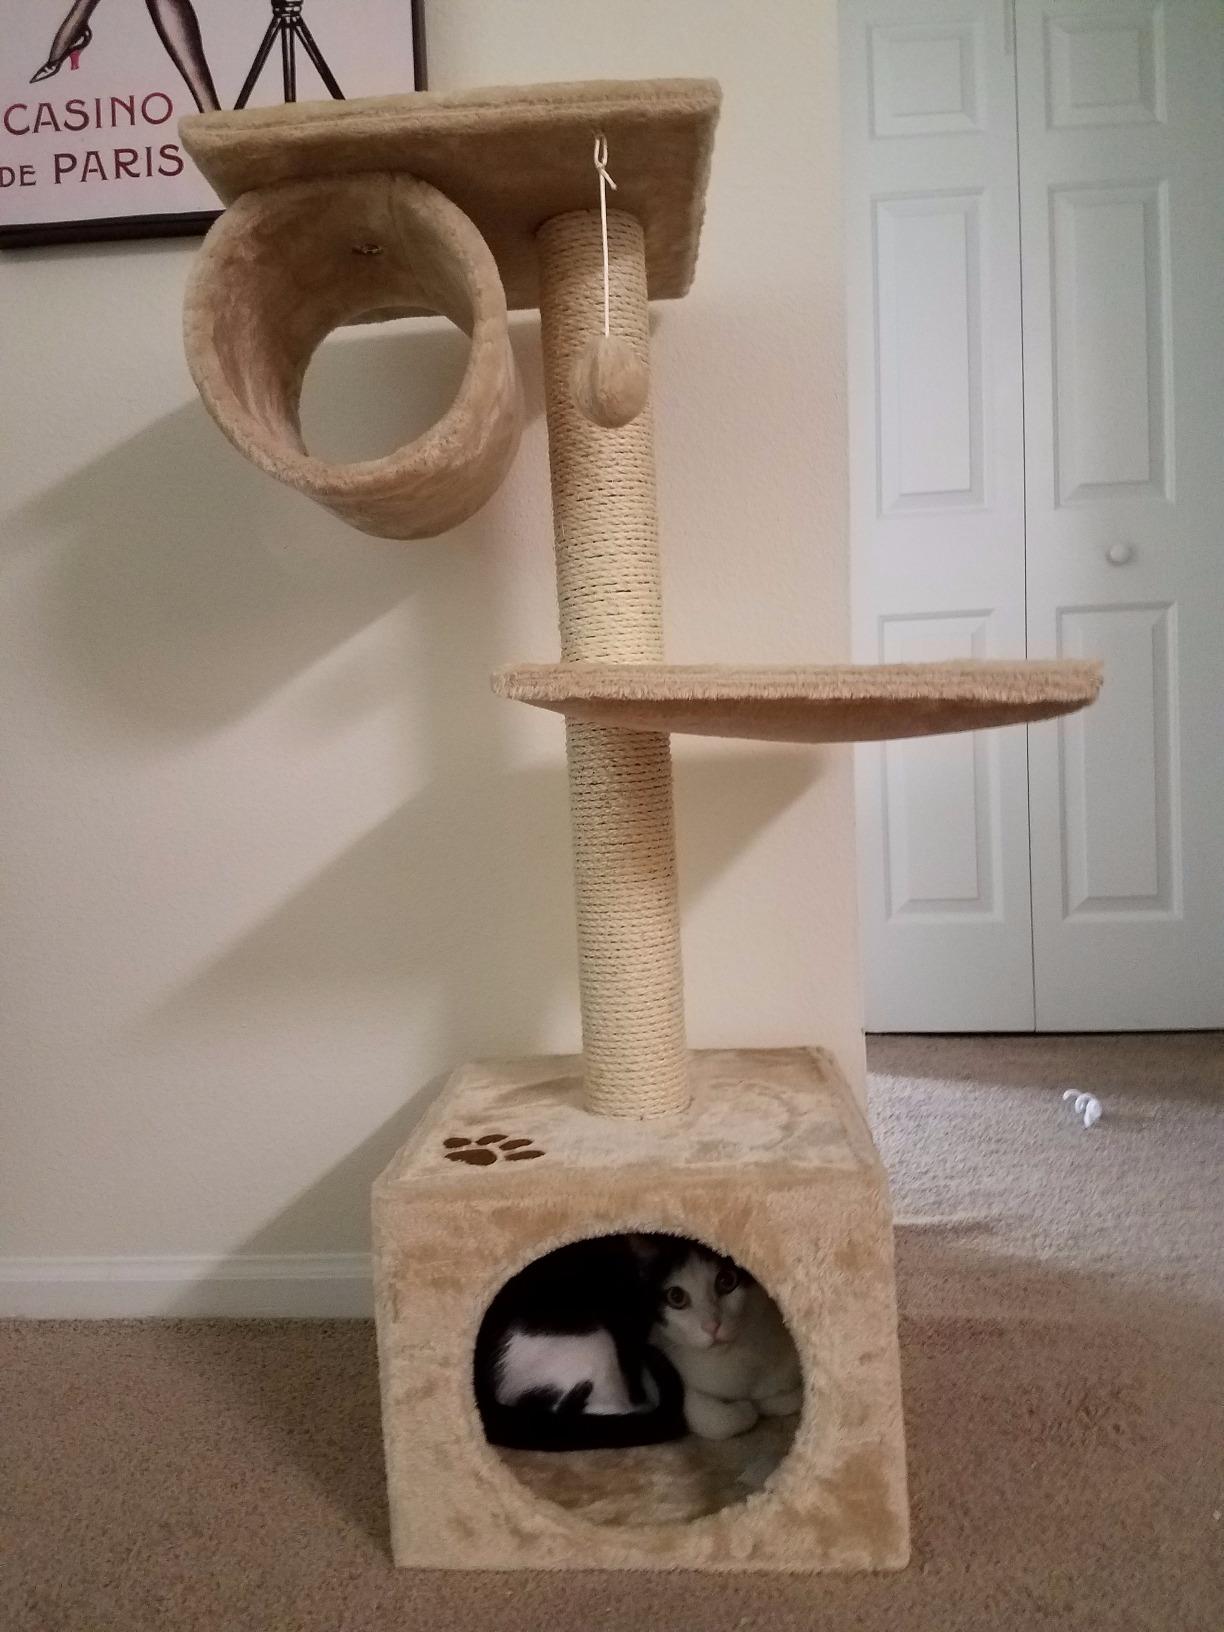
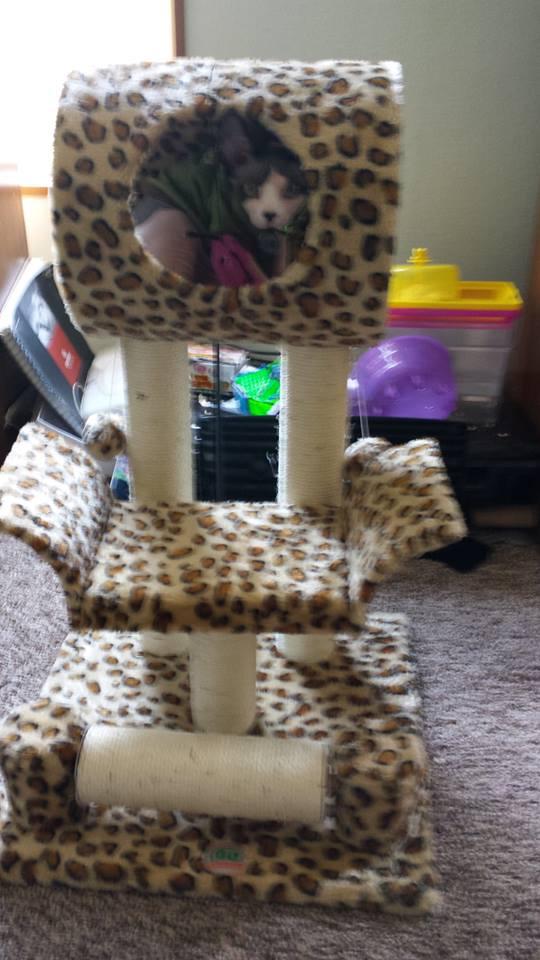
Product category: items_cat tree
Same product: no